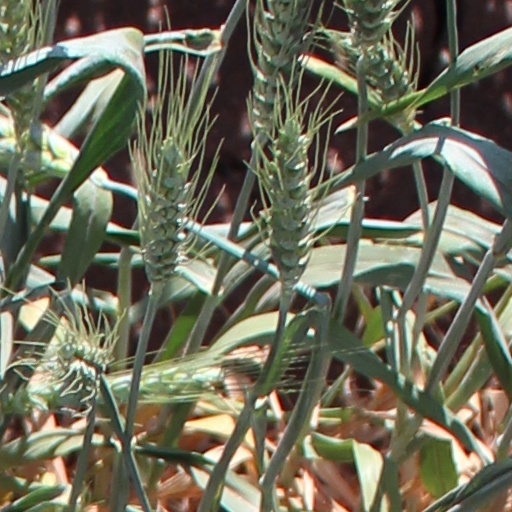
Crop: wheat